Praça Alexandre Albuquerque

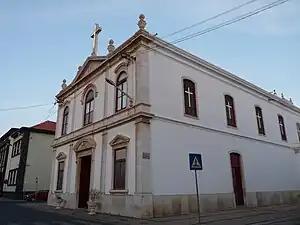
Praia Cathedral located on the east side

The centre of the square is a public park with monuments to Alexandre Albuquerque (a bronze bust from 1926) and Serpa Pinto (a bronze bust from 1927). Notable buildings around the square: